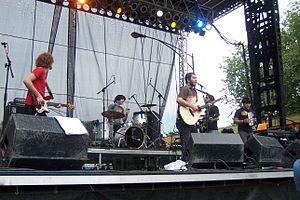
Photo d'un concert de Oh no! Oh my!, prise au Lollapalooza Festival à Chicago.
Oh No Oh My, parfois stylisé Oh No! Oh My!, est un groupe de rock indépendant américain, originaire d'Austin, au Texas. Il est formé en 2004 et séparé en 2013.